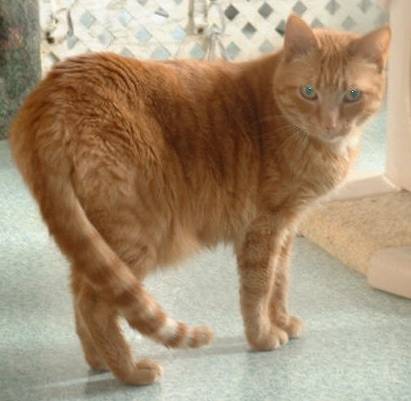
Label: cat